Wilfried Gnonto

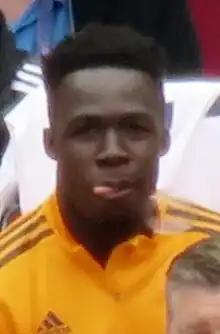
Gnonto with Leeds United in 2023

Degnand Wilfried Gnonto (born 5 November 2003) is an Italian professional footballer who plays as a winger for club Leeds United and the Italy national team.